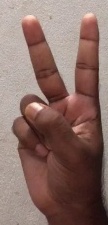
ASL sign: 2